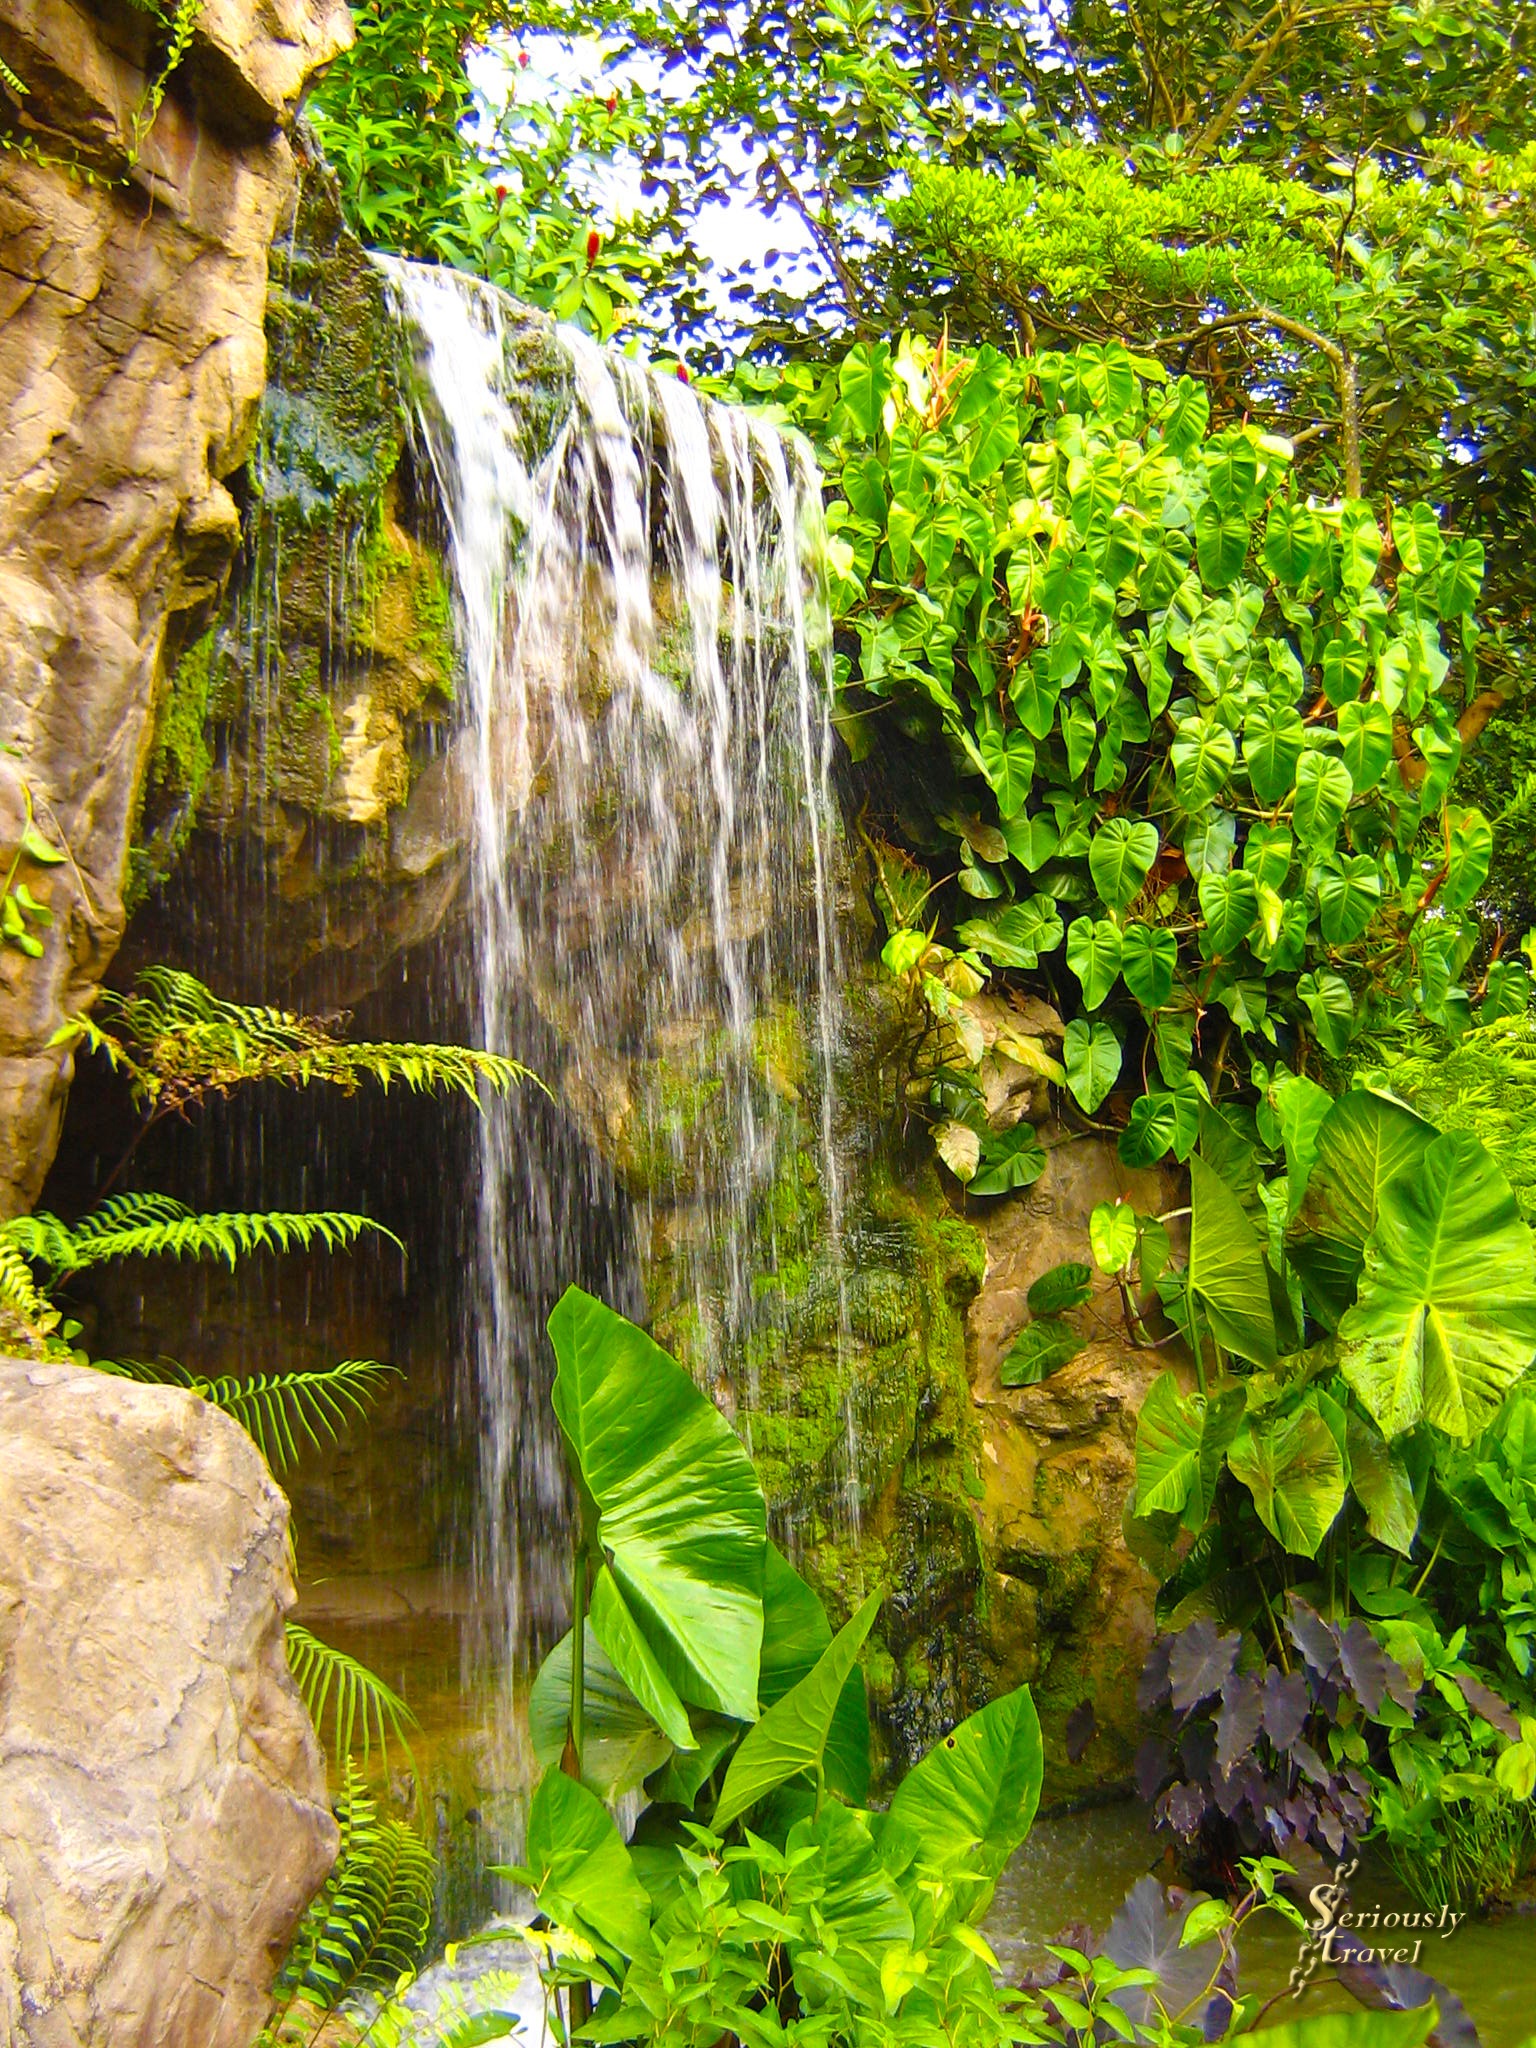
tree, nature, forest, waterfall, leaf, flower, pond, stream, jungle, botany, garden, rocks, vegetation, rainforest, cascada, woodland, water feature